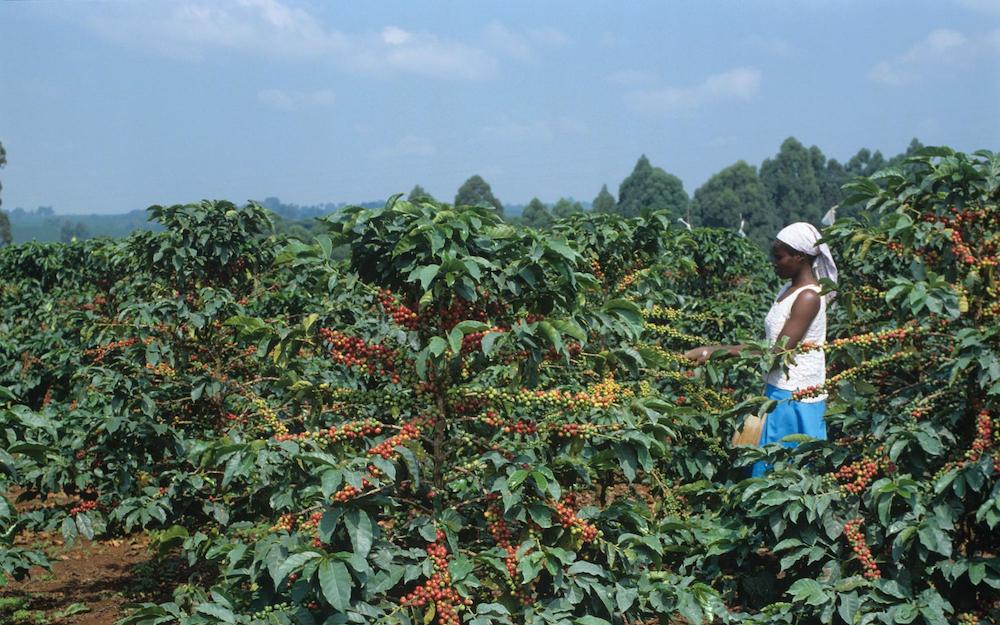
Mkulima wa kike akiwa katikati ya miti ya mkahawa, akivuna kahawa zilizokomaa zilizo tayari kwajili ya uzalishaji wa kiwandani.